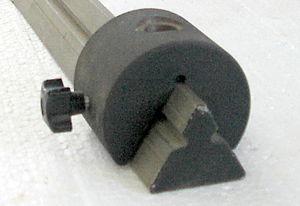
Le banc d'optique est un « rail » sur lequel on peut ajouter des lasers, différents types de lentilles et mécanismes pour l'étude des principaux phénomènes d'optique géométrique et la construction d'instruments optiques.